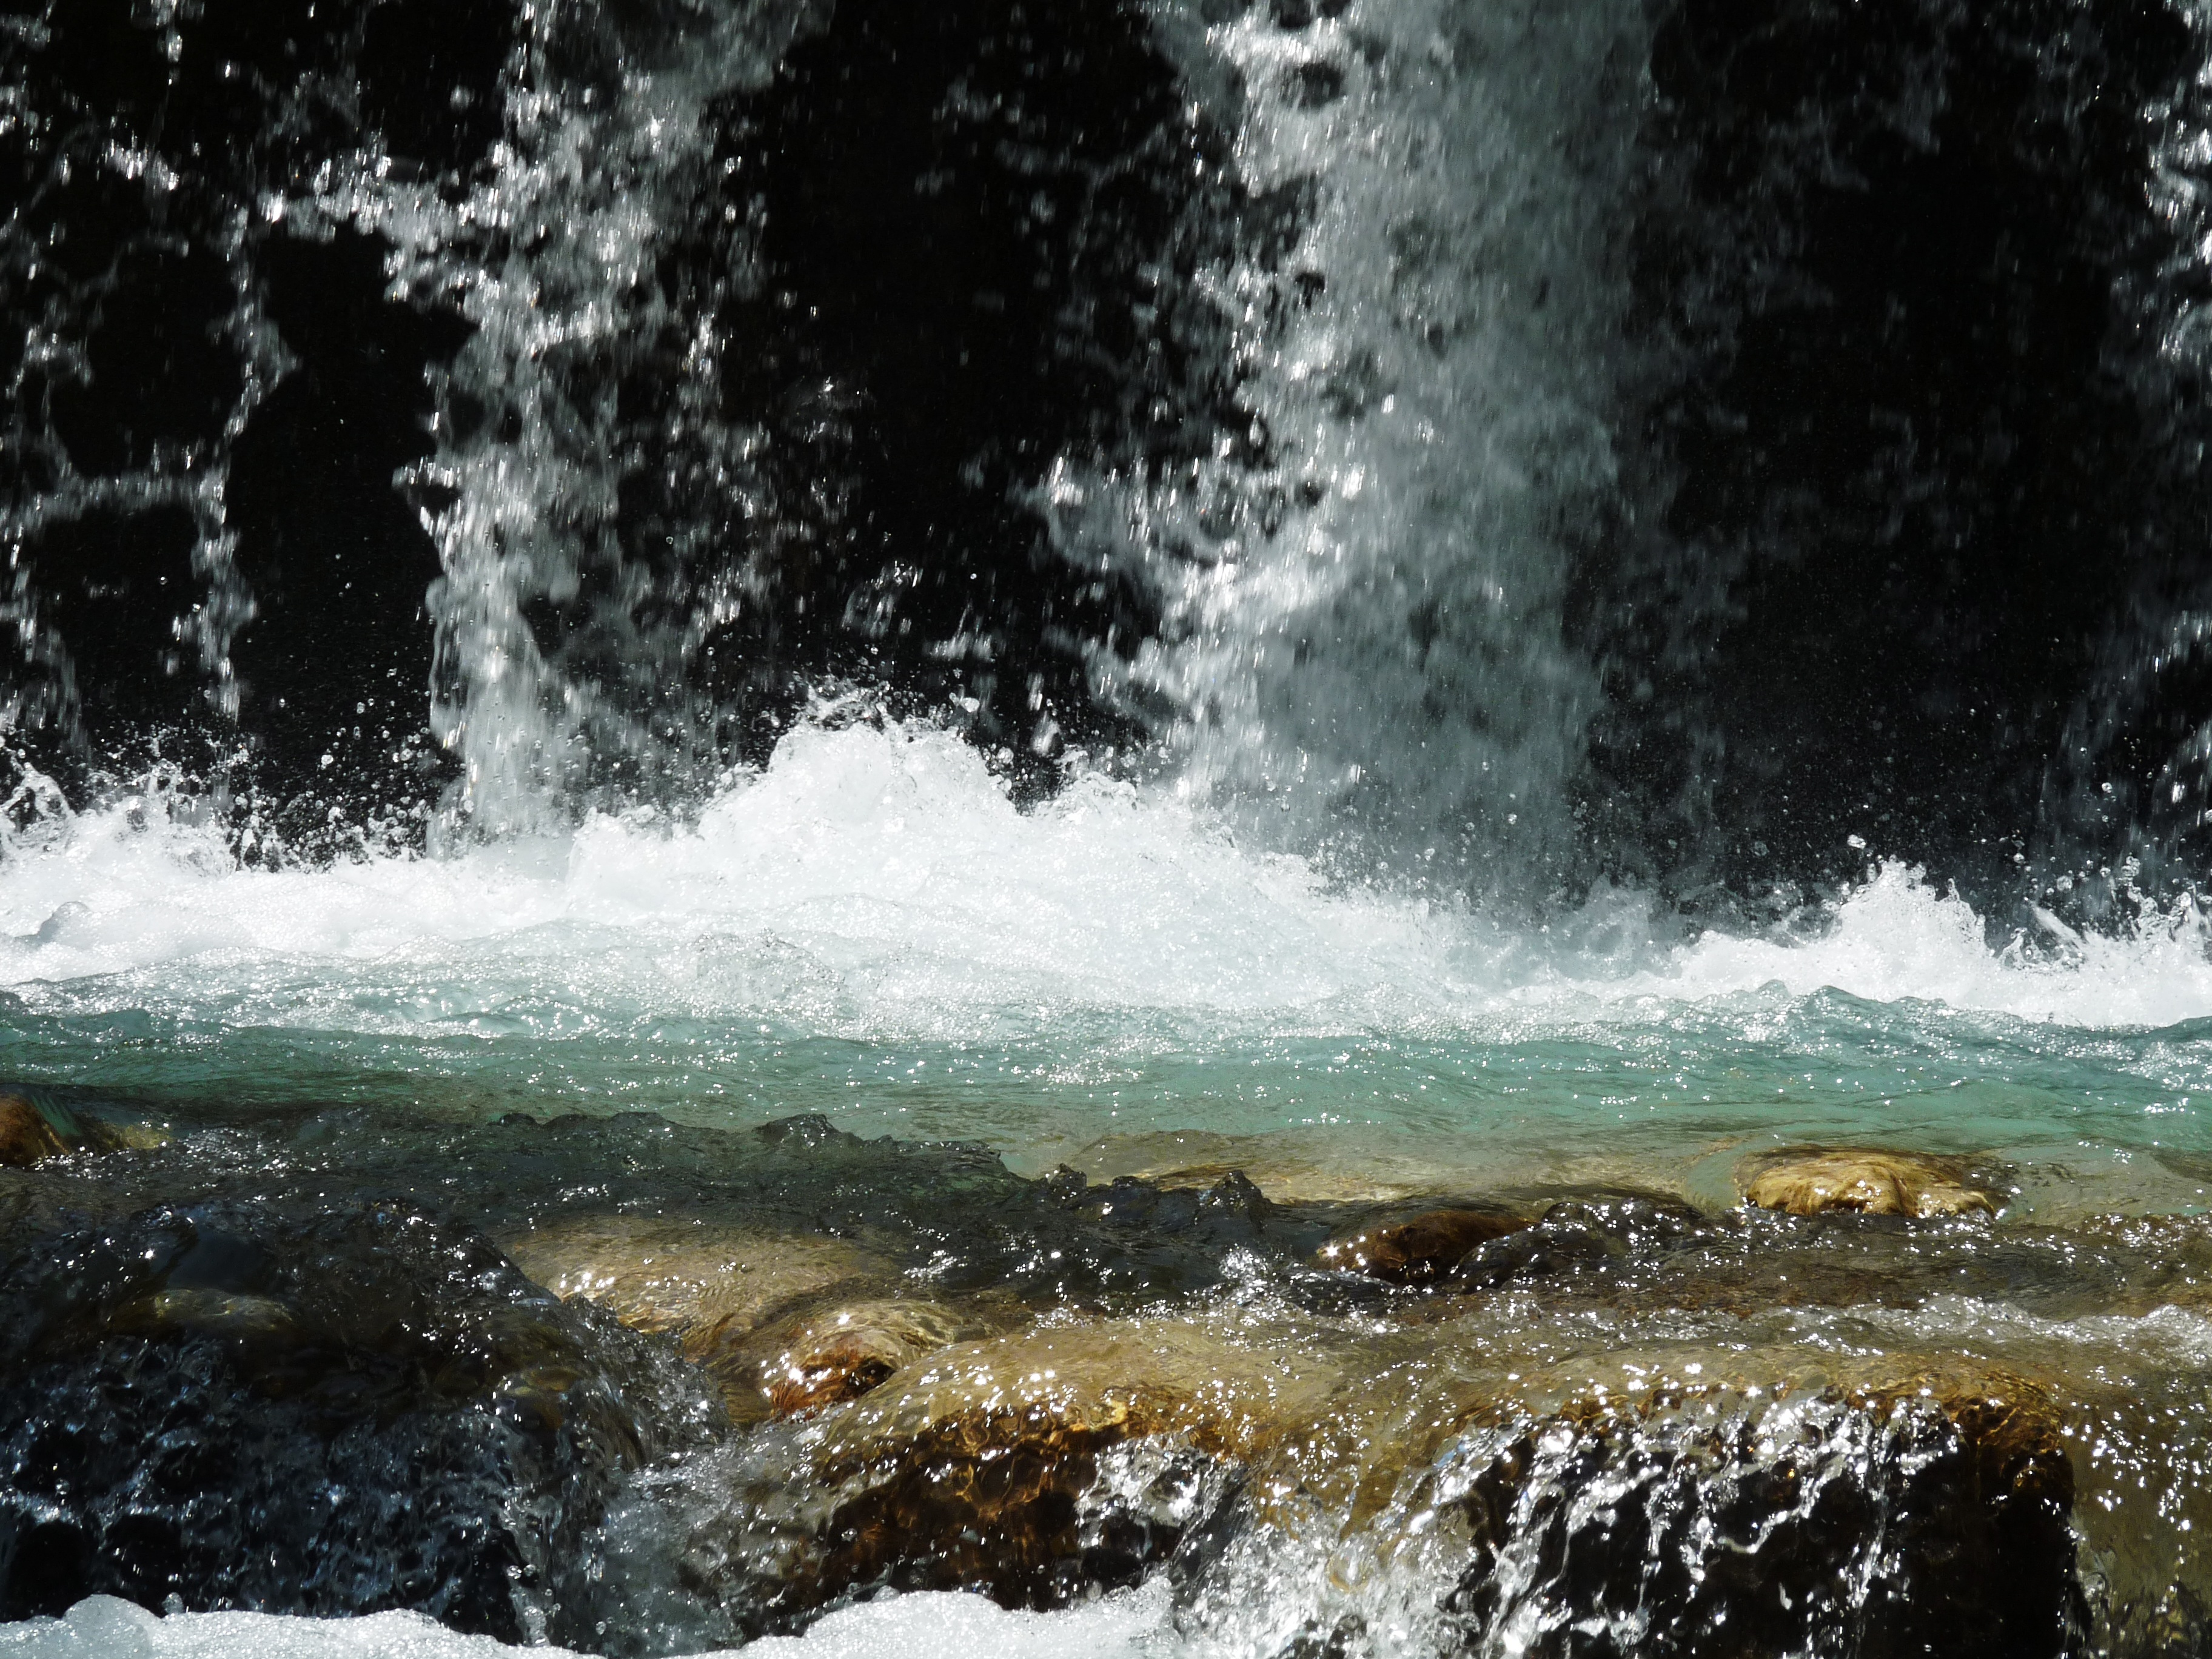
sea, coast, water, nature, rock, waterfall, wave, river, environment, stream, rapid, body of water, natural water, water feature, wind wave